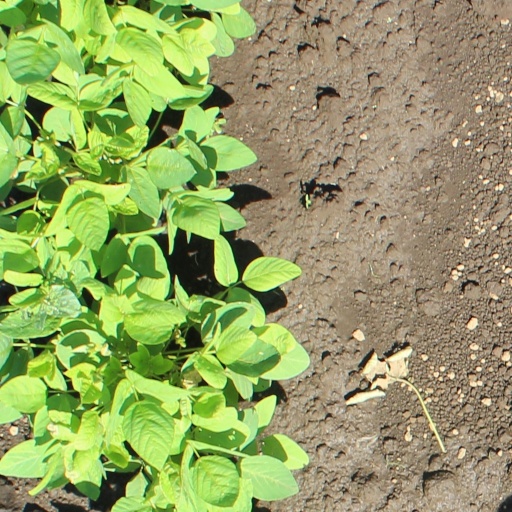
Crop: soybean